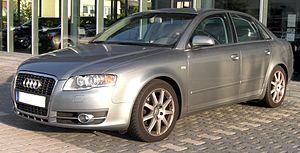
L'Audi A4 est une berline familiale construite par la marque allemande Audi et une voiture de classe moyenne.